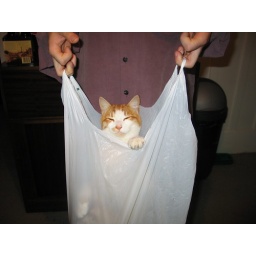
Cats who love sitting in bags are awesome